Question: Where are the boys?
Tambaya: A ina yaran suke?
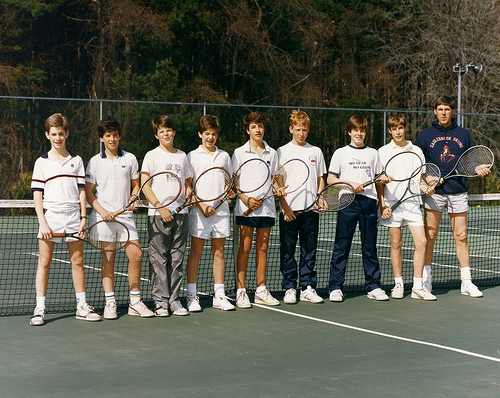
Answer: On tennis court.
Amsa: A filin wasan kwallan tanis.